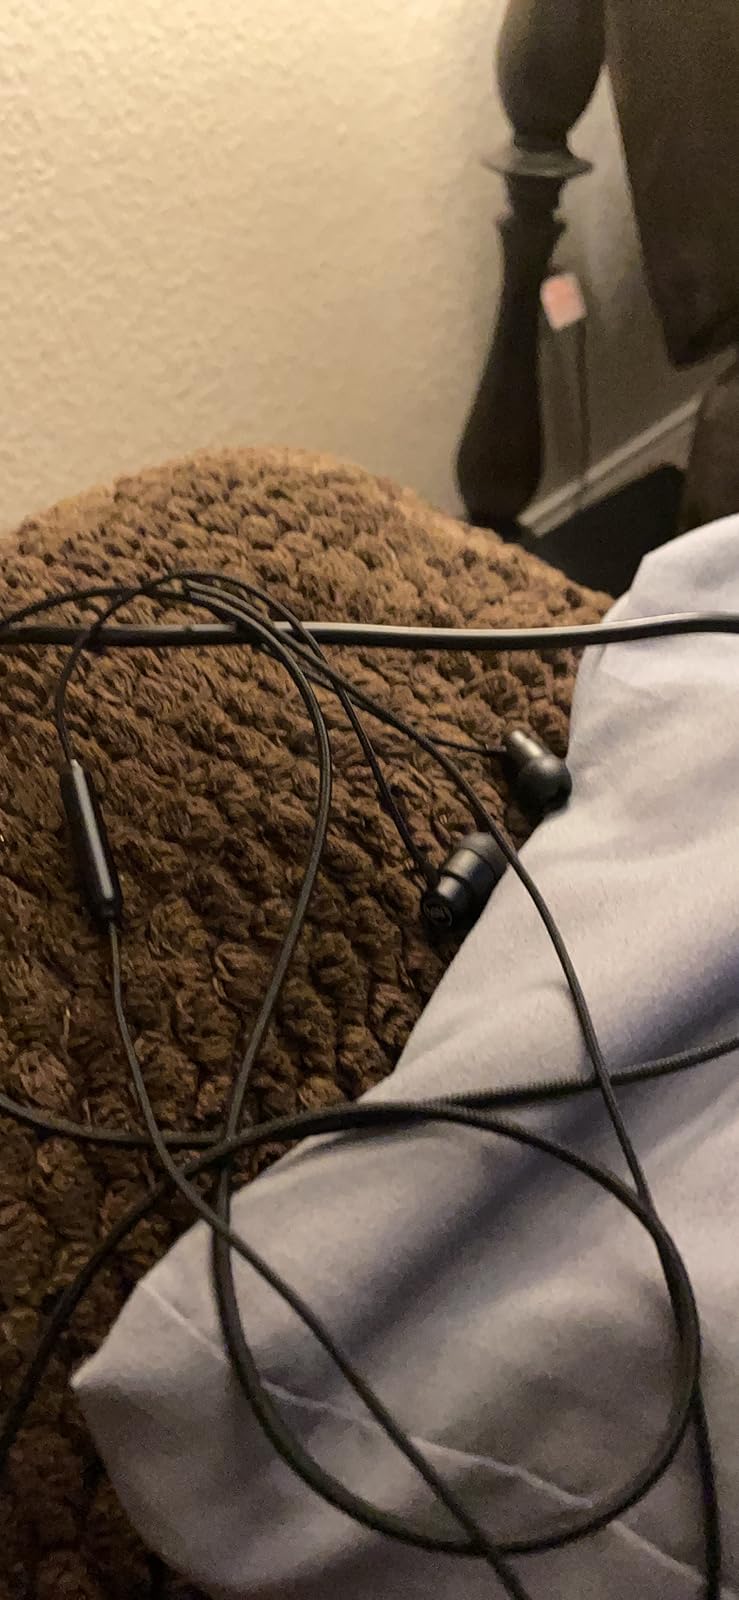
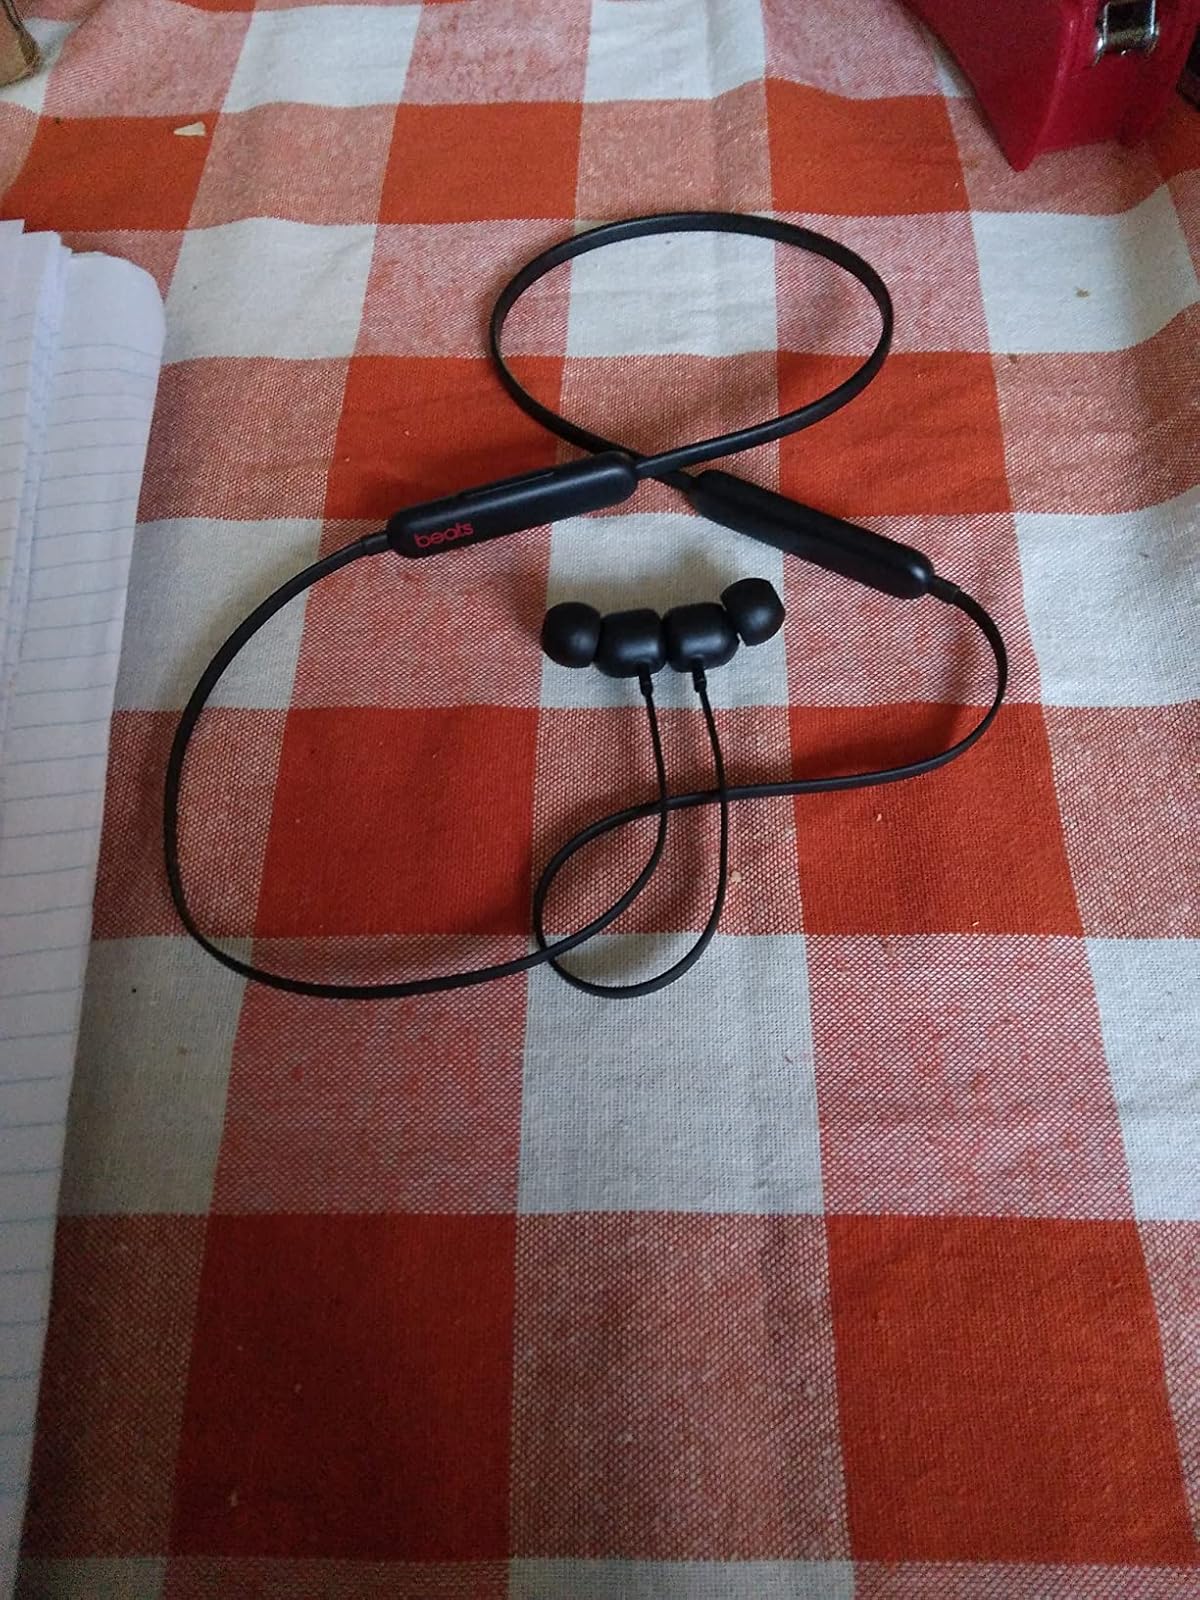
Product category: earbuds
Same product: no